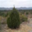
Label: pine_tree